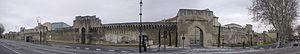
Remparts Entrée de l'Université d'Avignon
L'Université d'Avignon ou Avignon Université est une université française située à Avignon dans le Vaucluse, en région Provence-Alpes-Côte d'Azur. Créée en 1309, elle fait partie des plus anciennes universités françaises. Elle compte 7,505 étudiants inscrits en 2018-2019. Ses domaines d'enseignement sont les sciences humaines et sociales, les arts, les lettres et les langues, le droit, l'économie et la gestion ainsi que les sciences, la technologie et la santé.